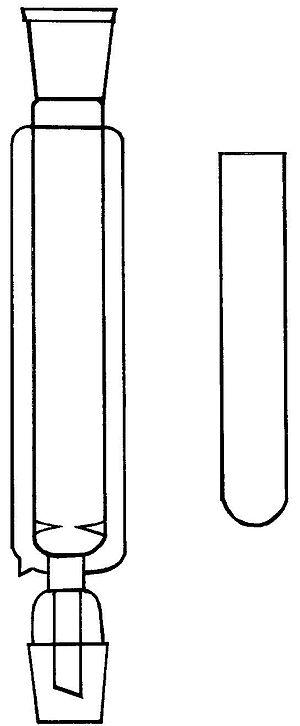
Un extracteur de Twisselmann est une pièce de verrerie utilisée en chimie pour réaliser l'extraction en continu par solvant chauffé d'une espèce chimique contenue dans une poudre solide.